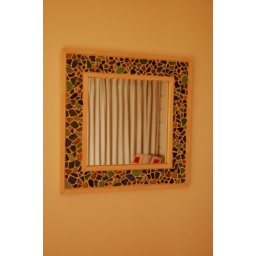
The sea glass mosaic framed mirror I made in the Eliot wood shop.This one belongs to AC.Impossible to photograph!